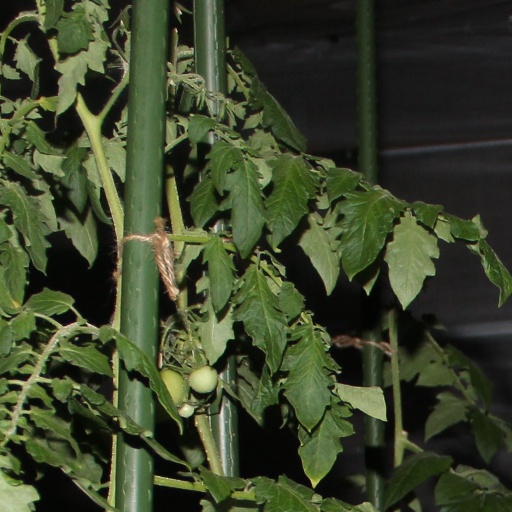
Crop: tomato